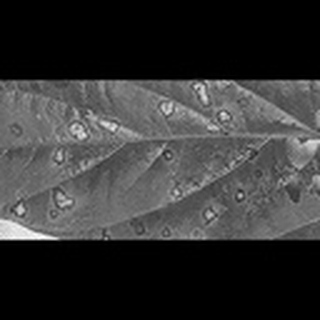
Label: cotton_target_spot